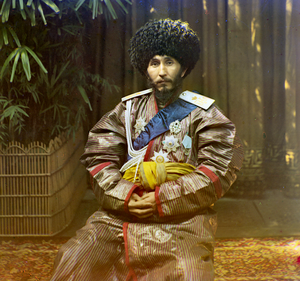
Khiva-khanatet / Khaner af Khiva (1511–1920) / Qungrat-dynastiet (1804–1920)
Isfandiyar Jurji Bahadur ca. 1911.
Khiva-khanatet var indtil den sovjetiske revolution en russisk vasalstat i Turan syd for Aralsøen, 60.000 km² med ca. 800.000 indbyggere, hvoraf halvdelen var nomader. Størstedelen af Khiva-khanatets område var flad, sandet ørken, kun langs Amu Darja og de mange kanaler, der spredte dens vand, fandtes dyrket land, i alt næppe 10 % af arealet.